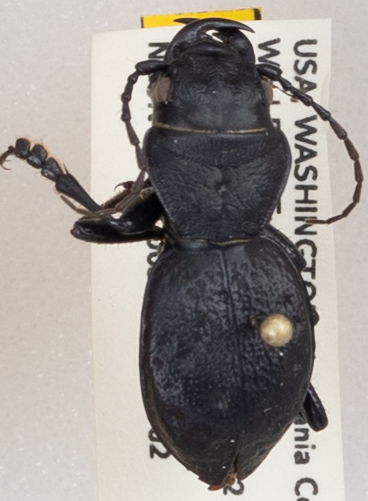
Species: Omus dejeanii
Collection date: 2019-07-02
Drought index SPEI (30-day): -0.944
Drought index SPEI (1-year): -1.93
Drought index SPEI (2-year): -2.09